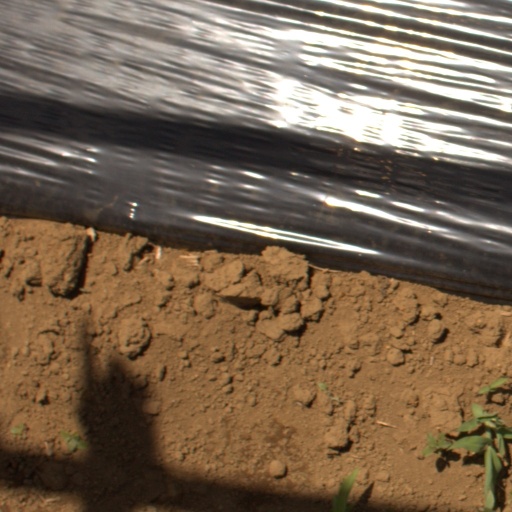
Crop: Jerusalem artichoke